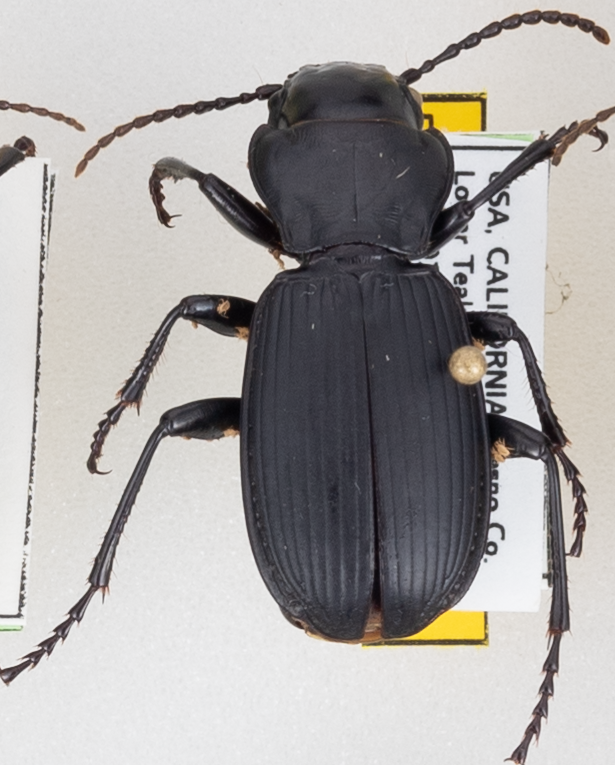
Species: Pterostichus lama
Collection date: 2021-06-23
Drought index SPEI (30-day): -1.642
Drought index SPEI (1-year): -2.09
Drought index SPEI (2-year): -2.09